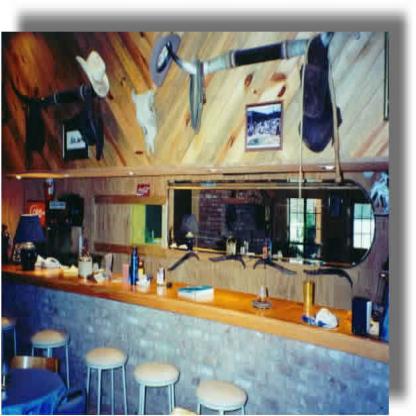
Scene: Indoor